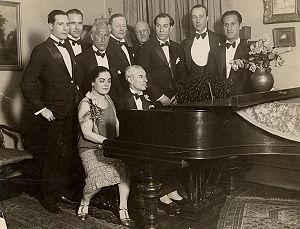
George Gershwin, pseudonyme de Jacob Gershowitz, est un compositeur et chef d'orchestre américain, né le 26 septembre 1898 à Brooklyn et mort le 11 juillet 1937 à Los Angeles.
Éva Gauthier, née le 20 septembre 1885 à Ottawa et morte le 26 décembre 1958 à New York, est une cantatrice canadienne mezzo-soprano et professeur de chant.